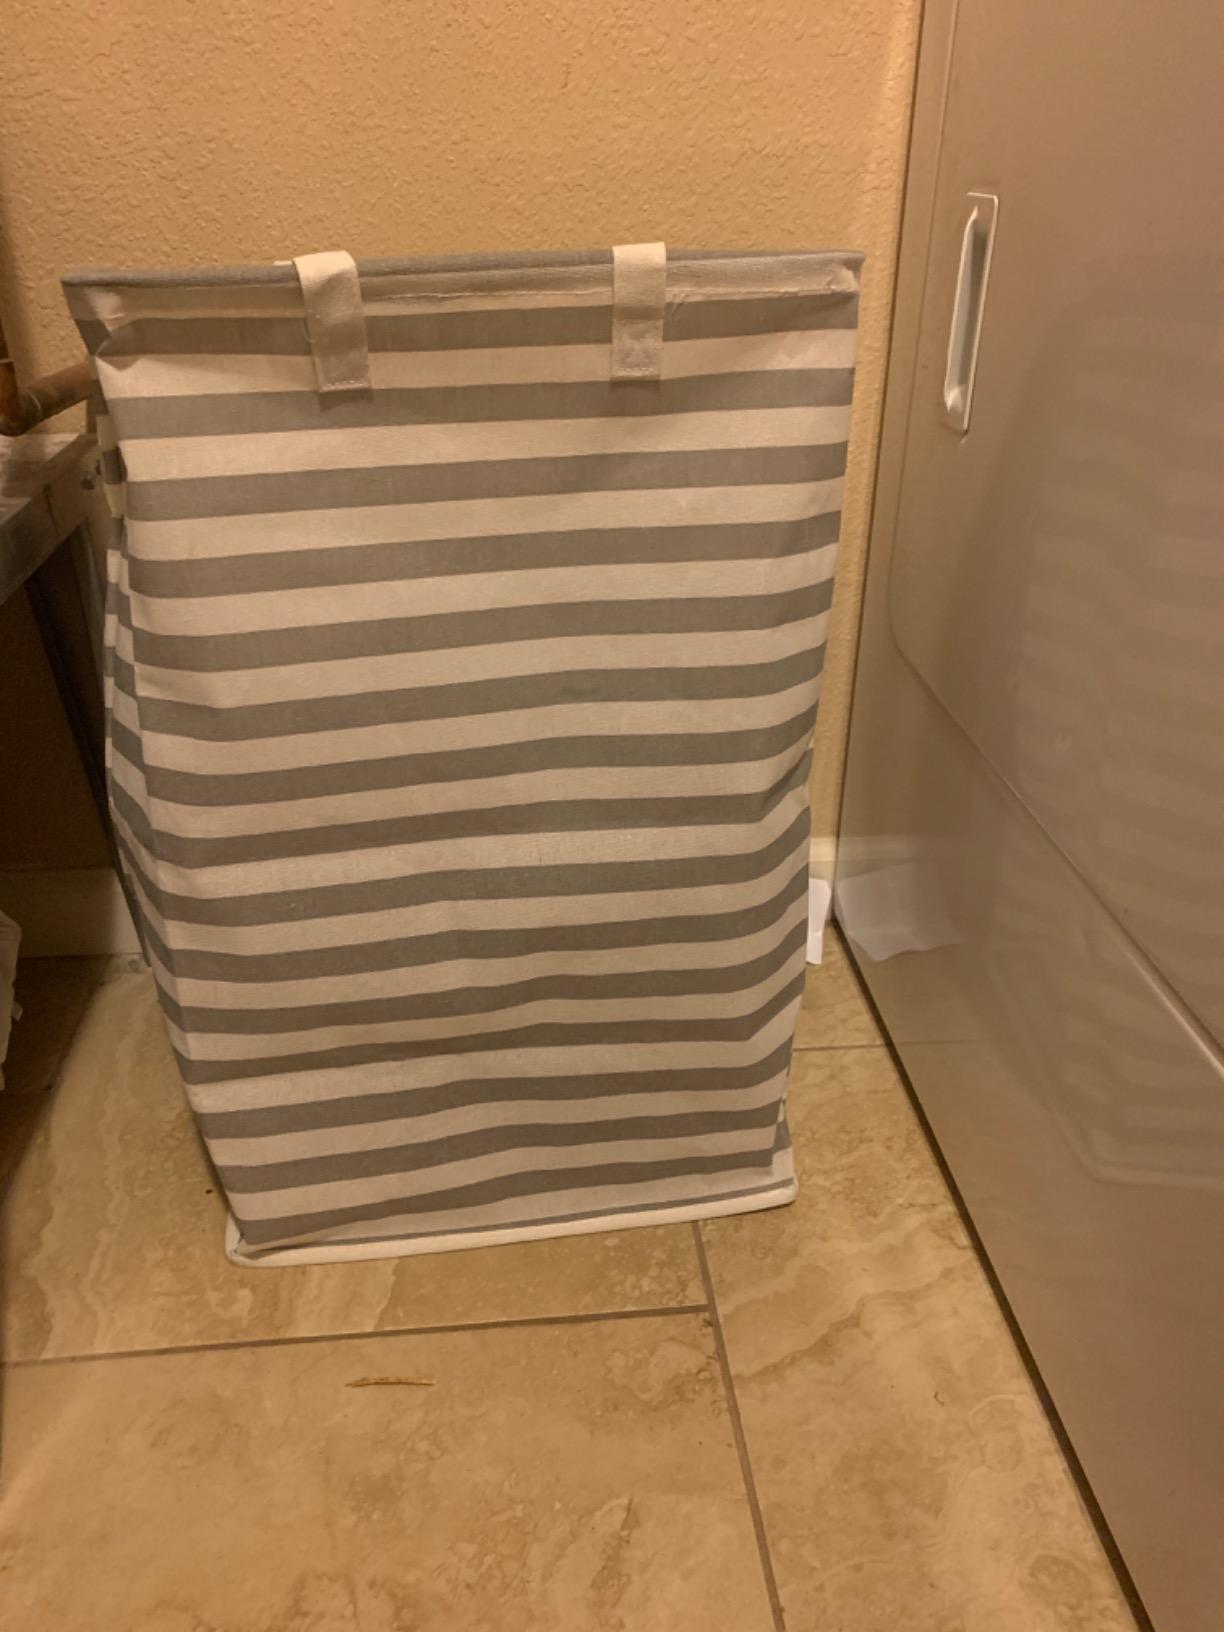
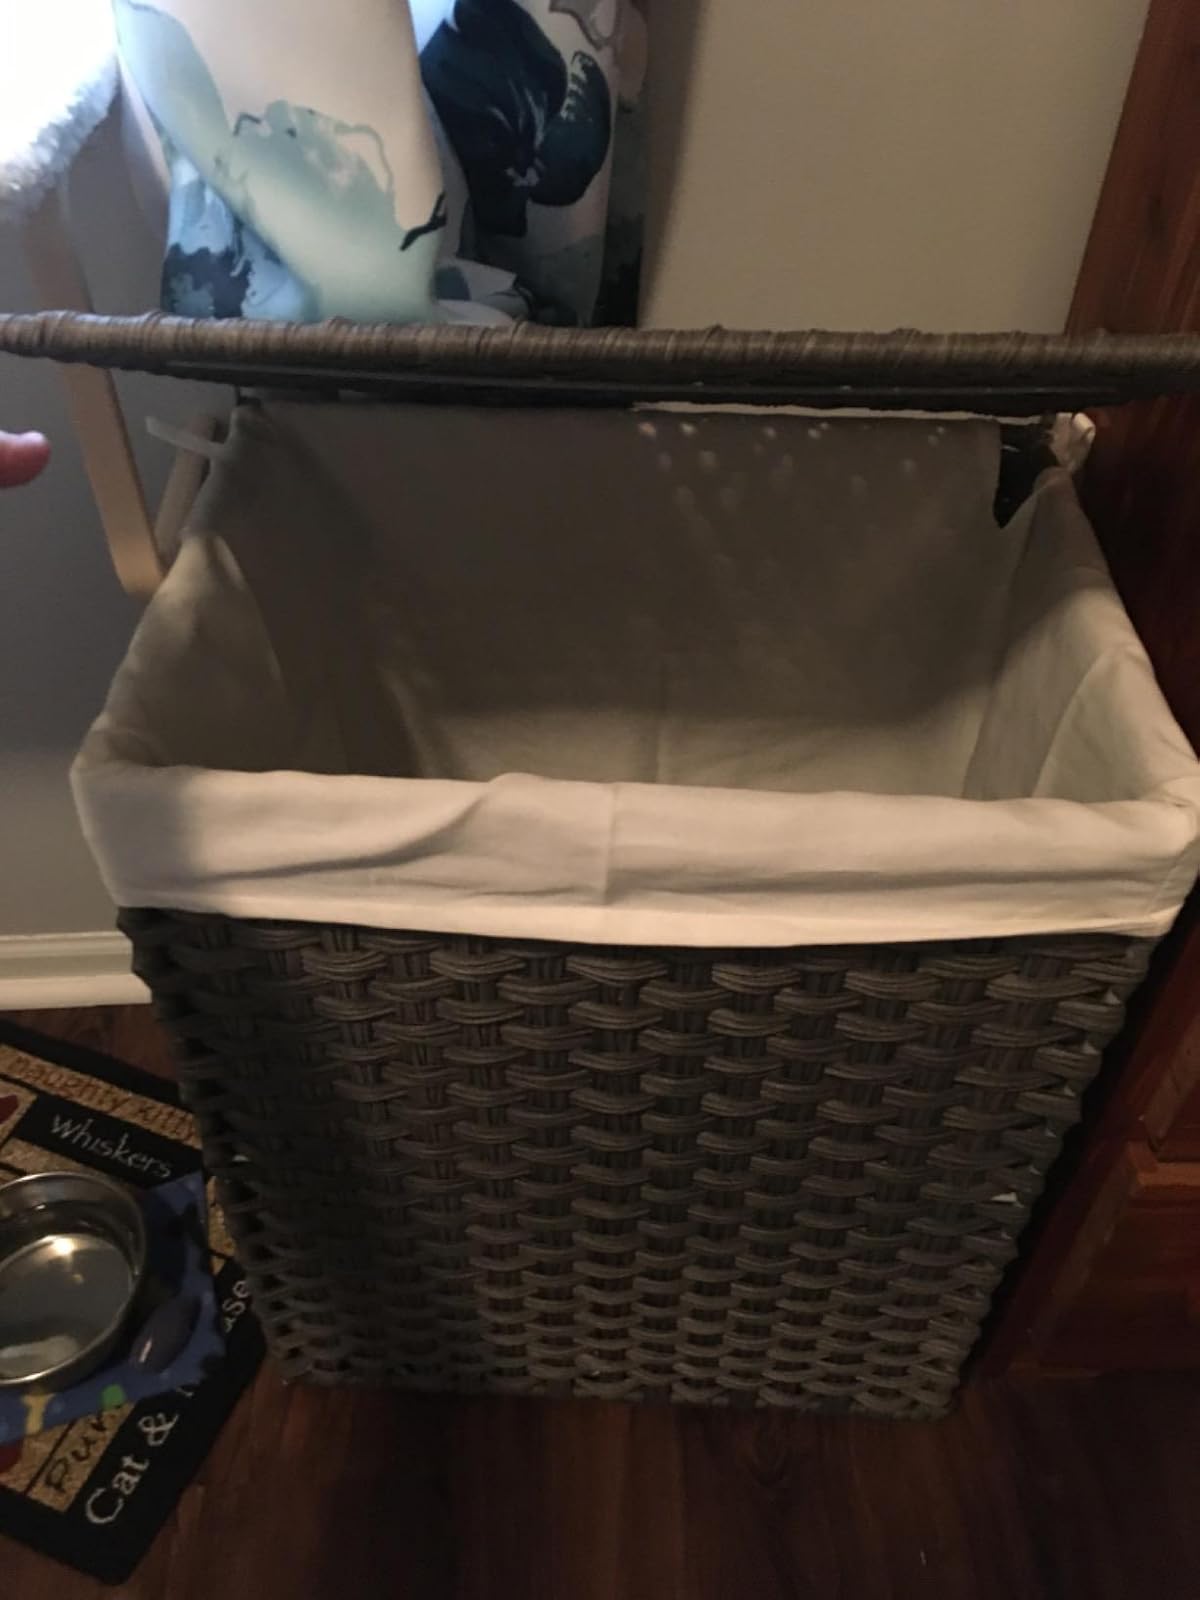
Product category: items_hamper
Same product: no